Umbilical cord

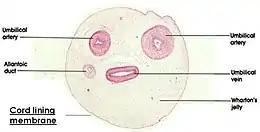
Cross-sectional micrograph of the human umbilical cord. H&E stain. Labelled "allantoic duct" is also known as the urachus.

The umbilical cord develops from and contains remnants of the yolk sac and allantois. It forms by the fifth week of development, replacing the yolk sac as the source of nutrients for the embryo. The cord is not directly connected to the mother's circulatory system, but instead joins the placenta, which transfers materials to and from the maternal blood without allowing direct mixing. The length of the umbilical cord is approximately equal to the crown-rump length of the fetus throughout pregnancy. The umbilical cord in a full term newborn is usually about long and about in diameter. This diameter decreases rapidly within the placenta. The fully patent umbilical artery has two main layers: an outer layer consisting of circularly arranged smooth muscle cells and an inner layer which shows rather irregularly and loosely arranged cells embedded in abundant ground substance staining metachromatic. The smooth muscle cells of the layer are rather poorly differentiated, contain only a few tiny myofilaments and are thereby unlikely to contribute actively to the process of post-natal closure.